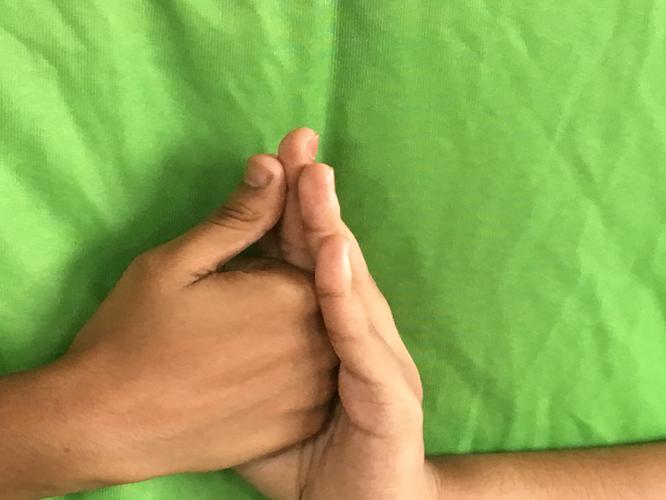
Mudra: Shanka
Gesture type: double_hand